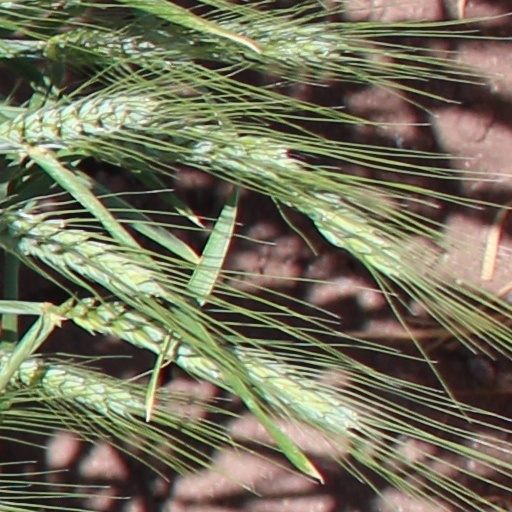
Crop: wheat